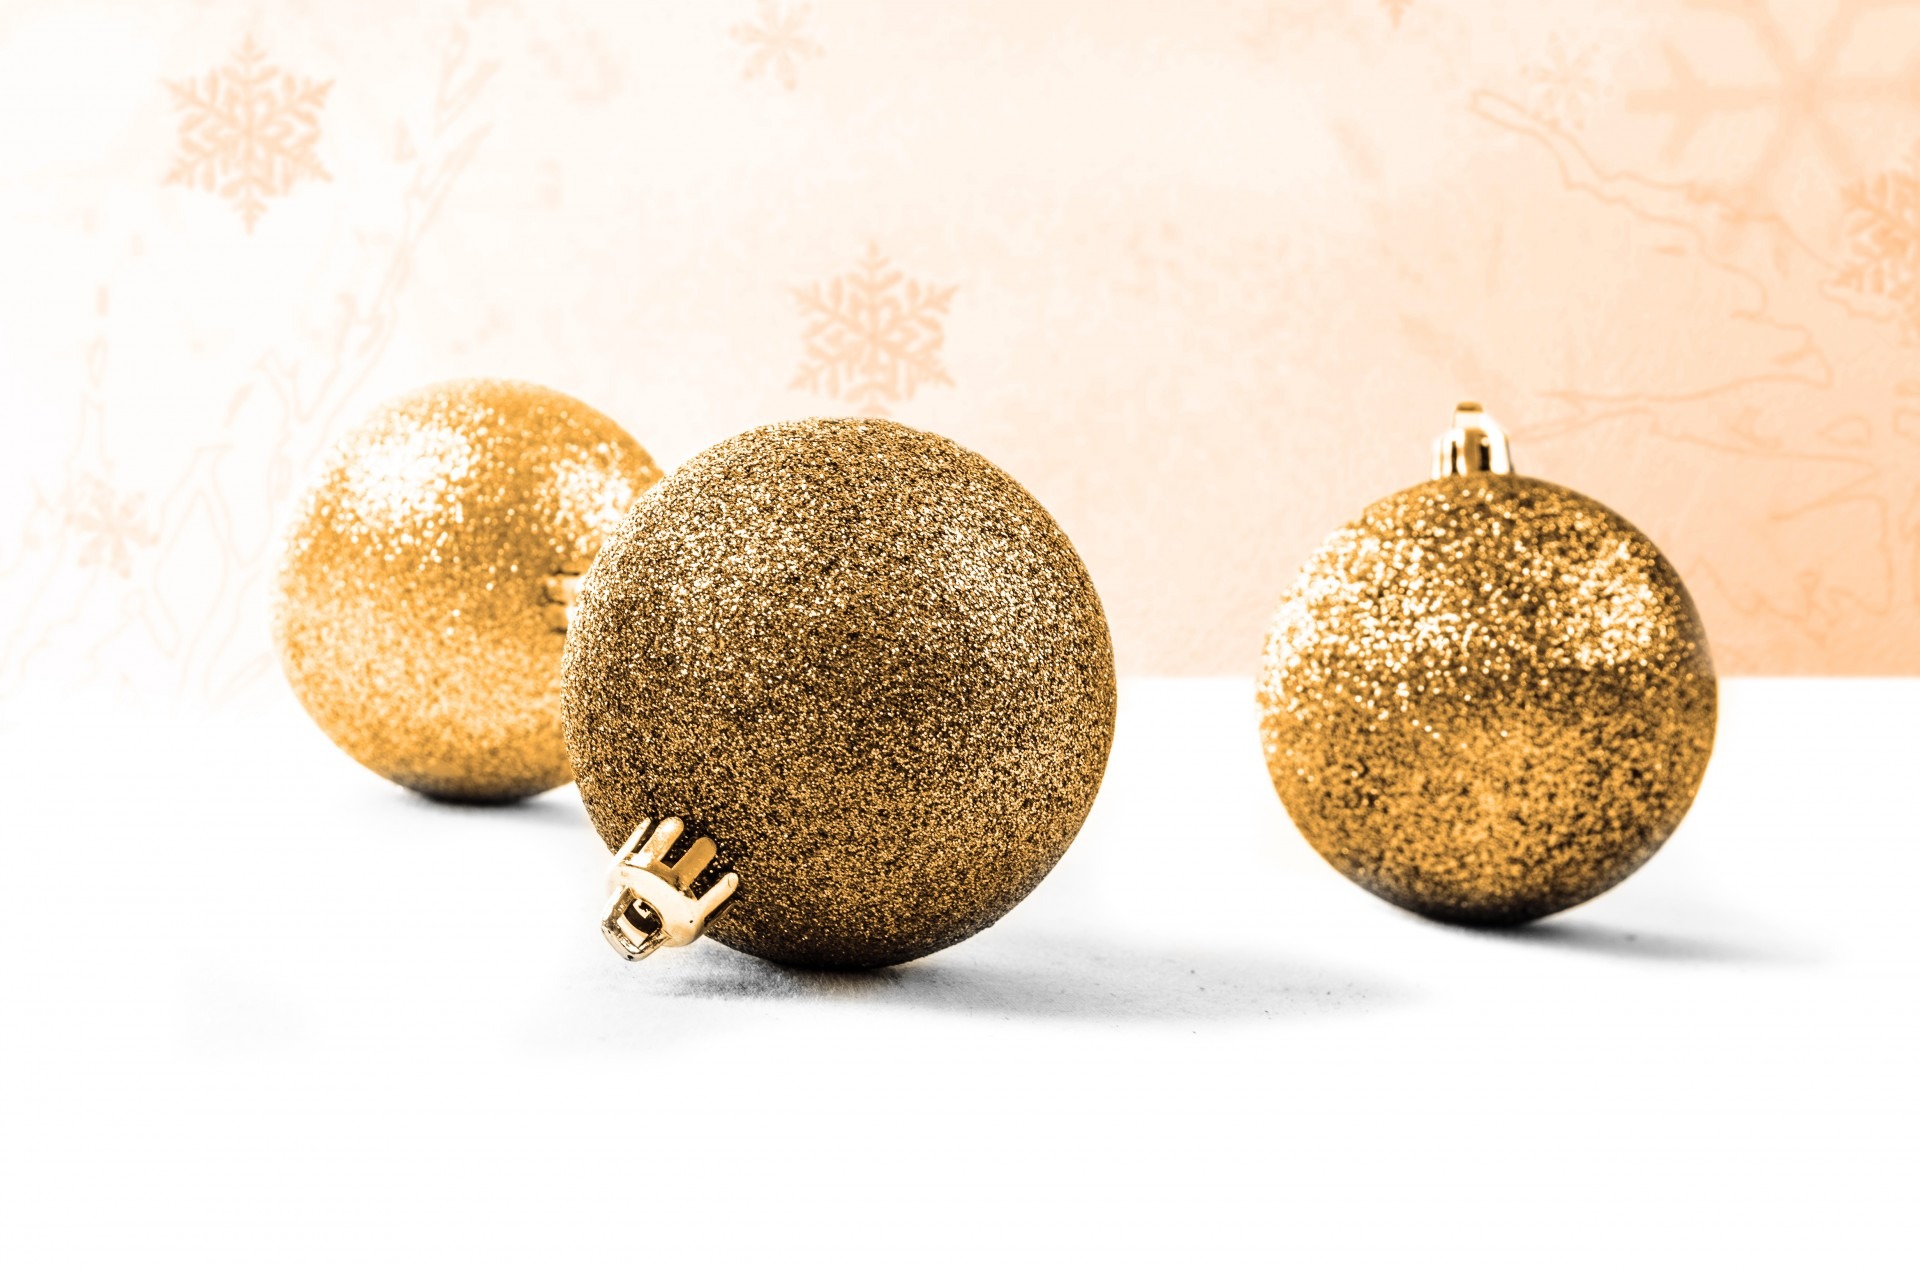
white, star, celebration, sign, decoration, macro, holiday, gray, christmas, lighting, decor, season, egg, ornament, sparkle, christmas decoration, christmas time, gold, seasonal, new, xmas, traditional, holy night, christmas card, christmas star, christmas baubel, christmas baubels